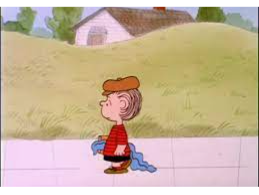
Portrait style: Cartoon Portrait